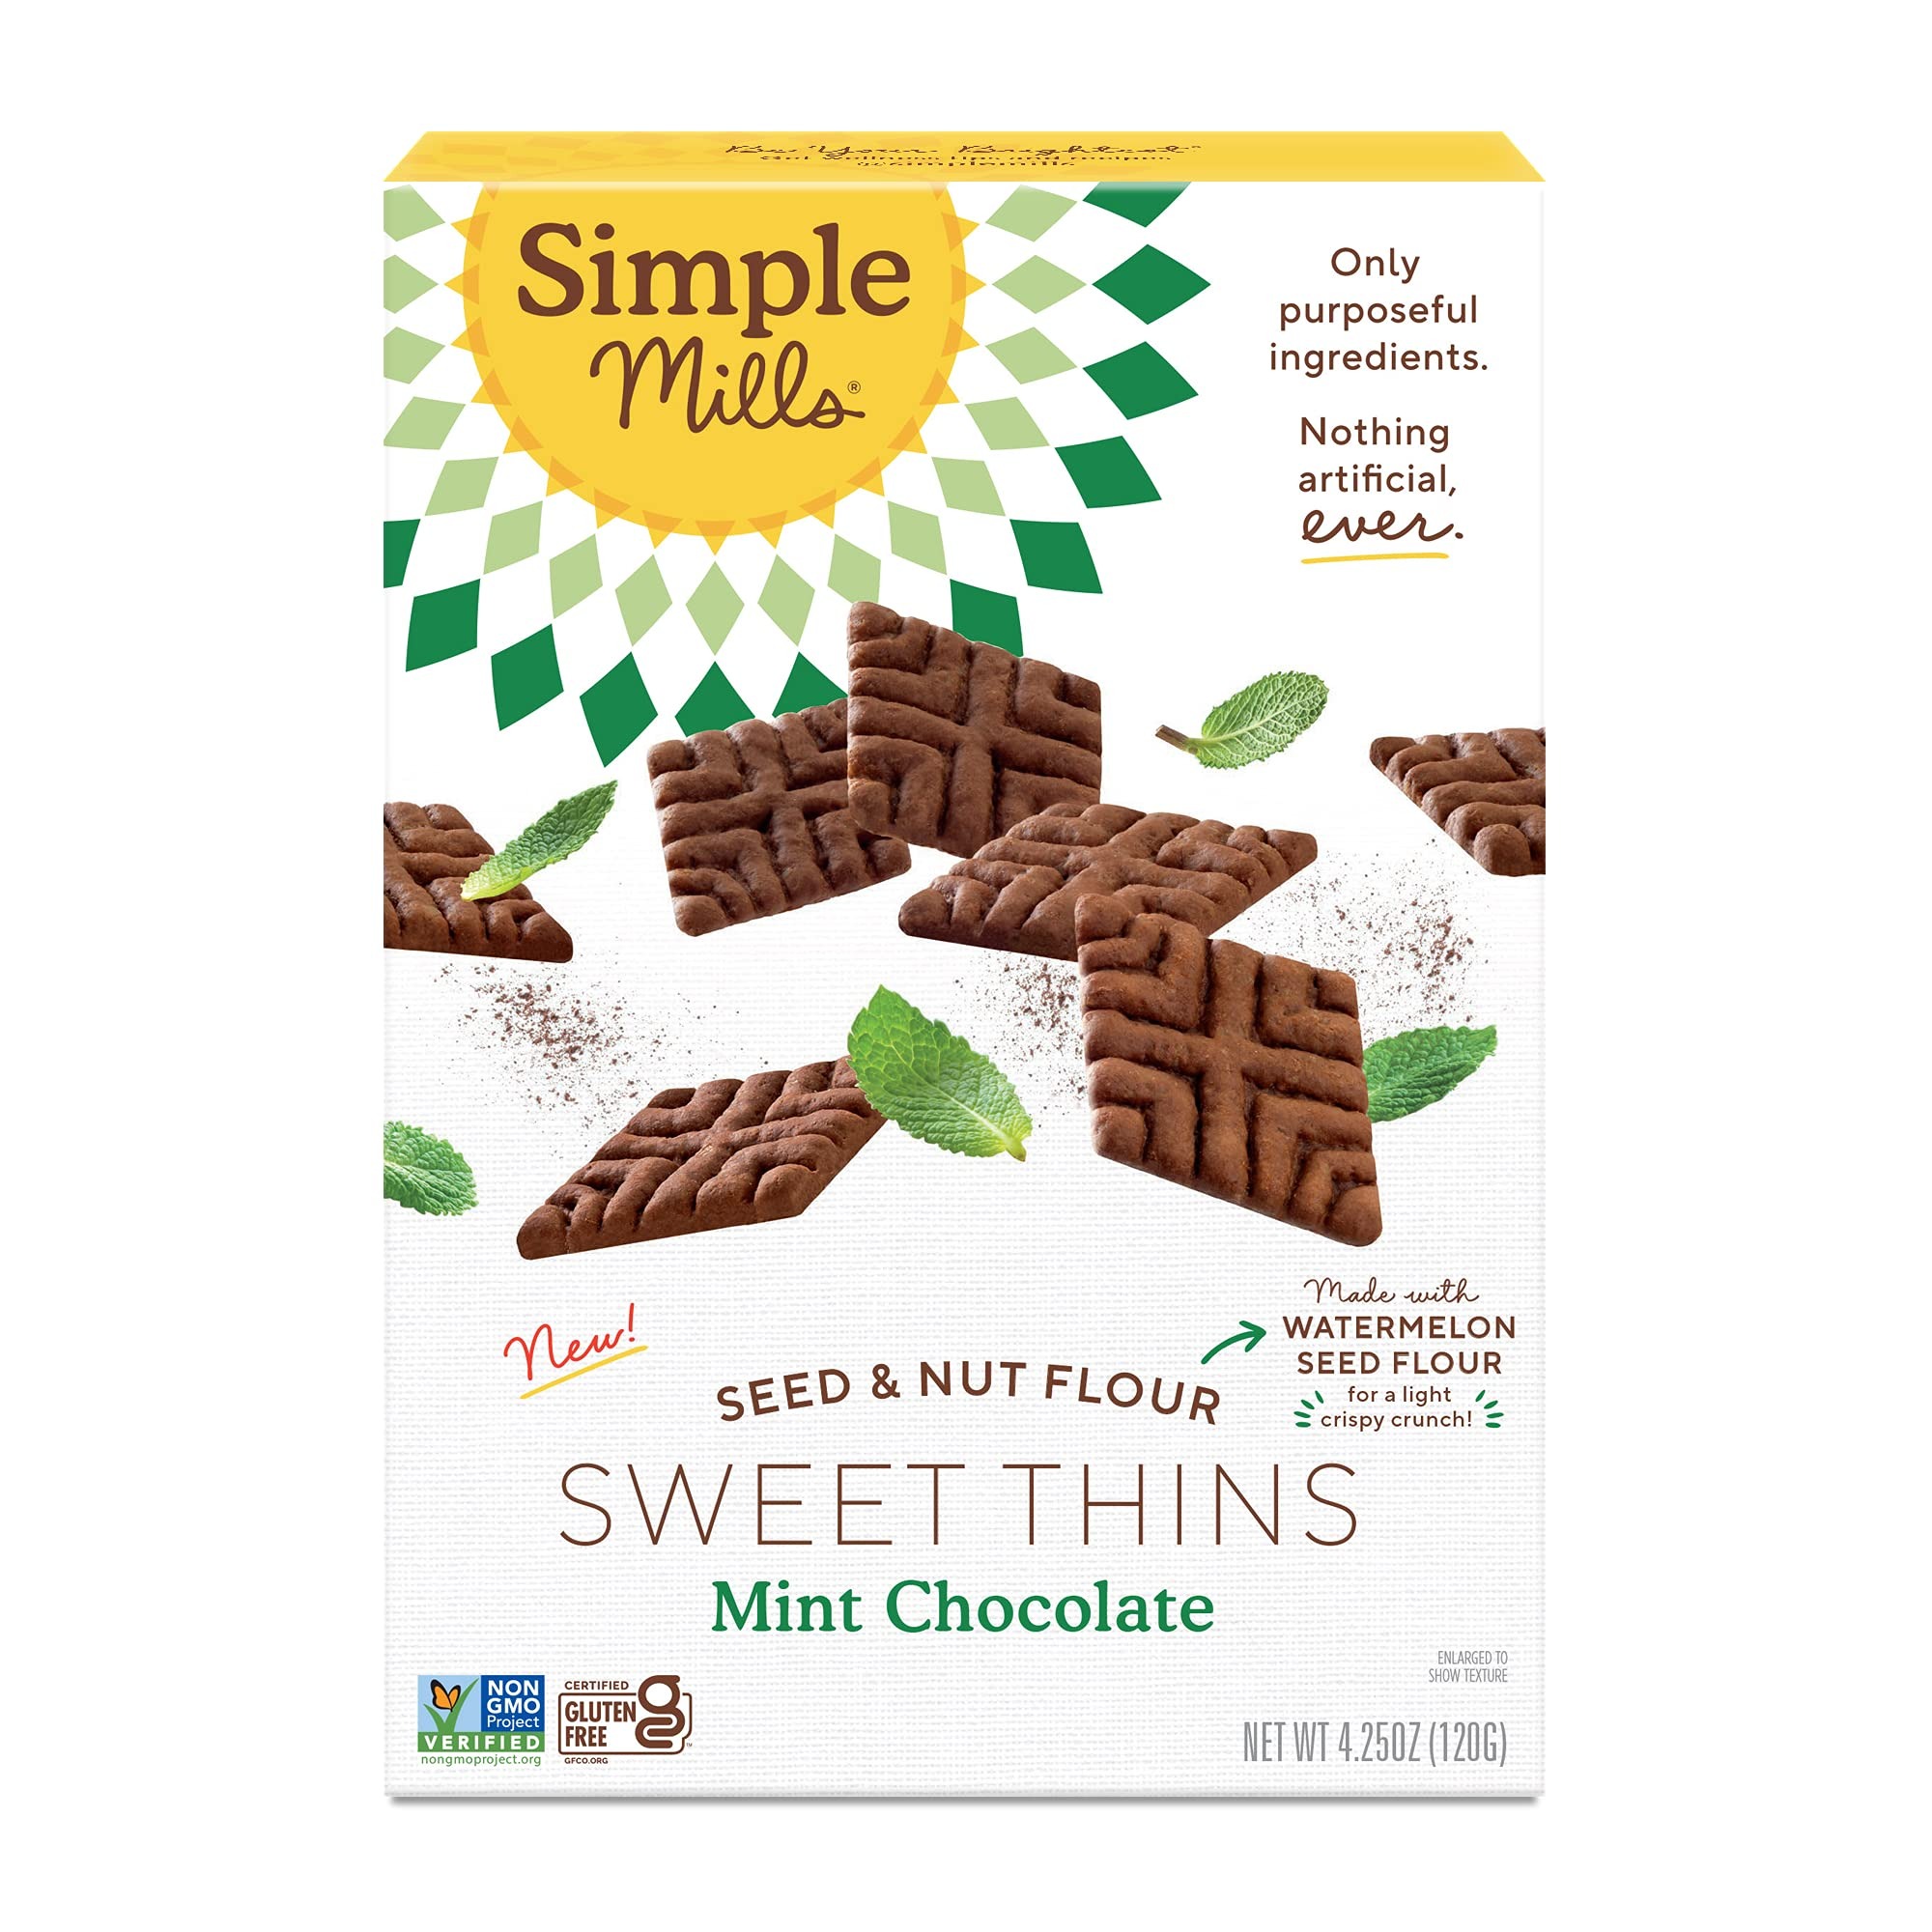
Item Name: Simple Mills Sweet Thins Cookies, Seed and Nut Flour, Mint Chocolate - Gluten Free, Paleo Friendly, Healthy Snacks, 4.25 Ounce (Pack of 1)
Bullet Point 1: Made with real, purposeful ingredients, including nutrient-dense watermelon seed flour, cashew flour, sunflower seed flour, and flax.
Bullet Point 2: Naturally sweetened with coconut sugar at 7g per serving for that just-right sweetness.
Bullet Point 3: As part of the seed & nut flour blend, watermelon seed flour brings protein, good fats, and micronutrients and helps create Sweet Thins' deliciously light & crispy texture.
Bullet Point 4: Perfectly pop-able crunchy bite, at 12 thins per serving, for anytime snacking that does not leave you feeling weighed down.
Bullet Point 5: Available in 3 delightful flavors that are real and natural.
Value: 4.25
Unit: Ounce

Price: 5.79